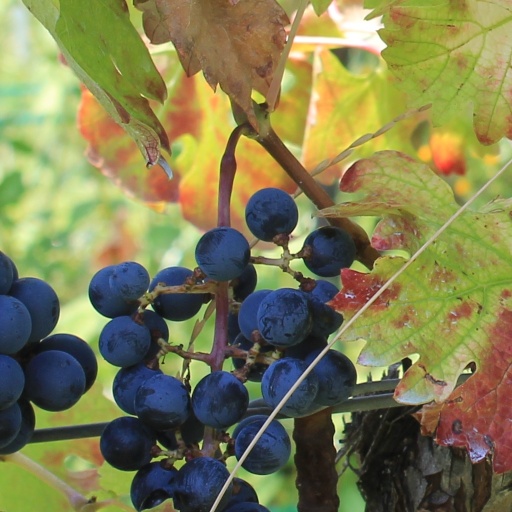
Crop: grape